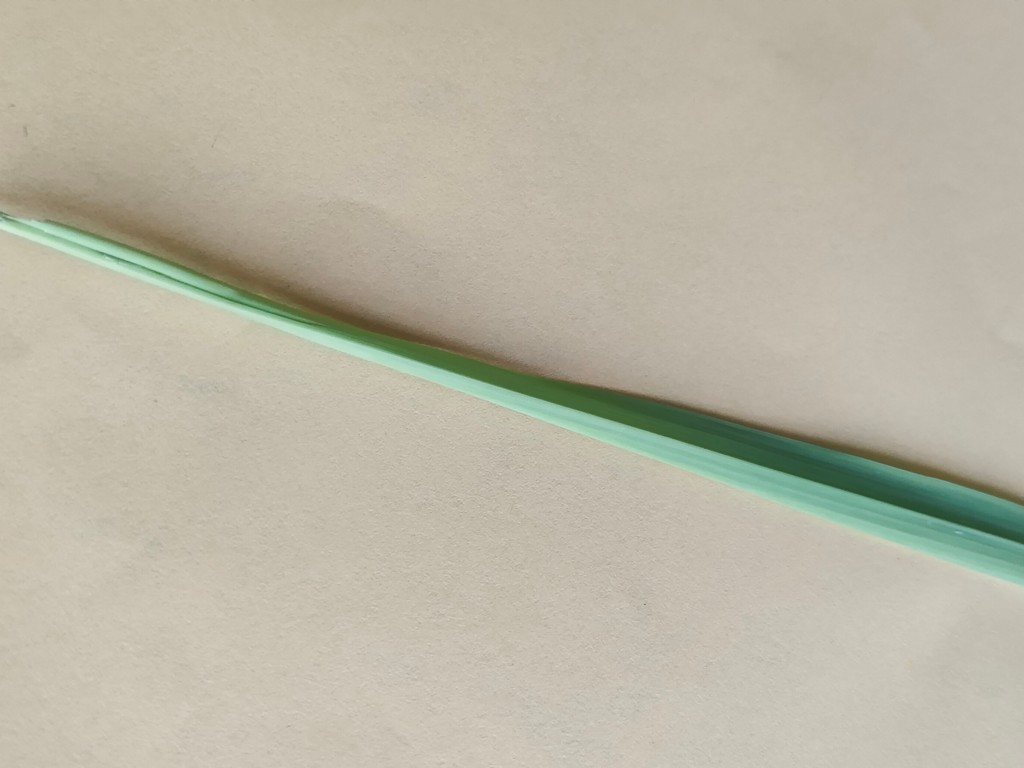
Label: Healthy